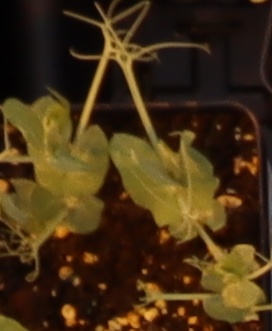
Label: Field Pea